Ariruma Kowii

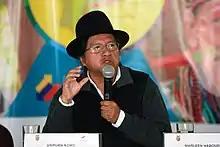
Quito, 20 feb (ANDES). The chancellery was held on the international day of the mother tongue, with expert presentations such as Marleen Haboud and Ariuma Kowii.

Ariruma Kowii (born Jacinto Conejo Maldonado) is an Ecuadorian poet of Quechua origin. He was born in Otavalo in 1961. He studied at the Central University of Ecuador. He has worked at the Quito newspaper "Hoy".